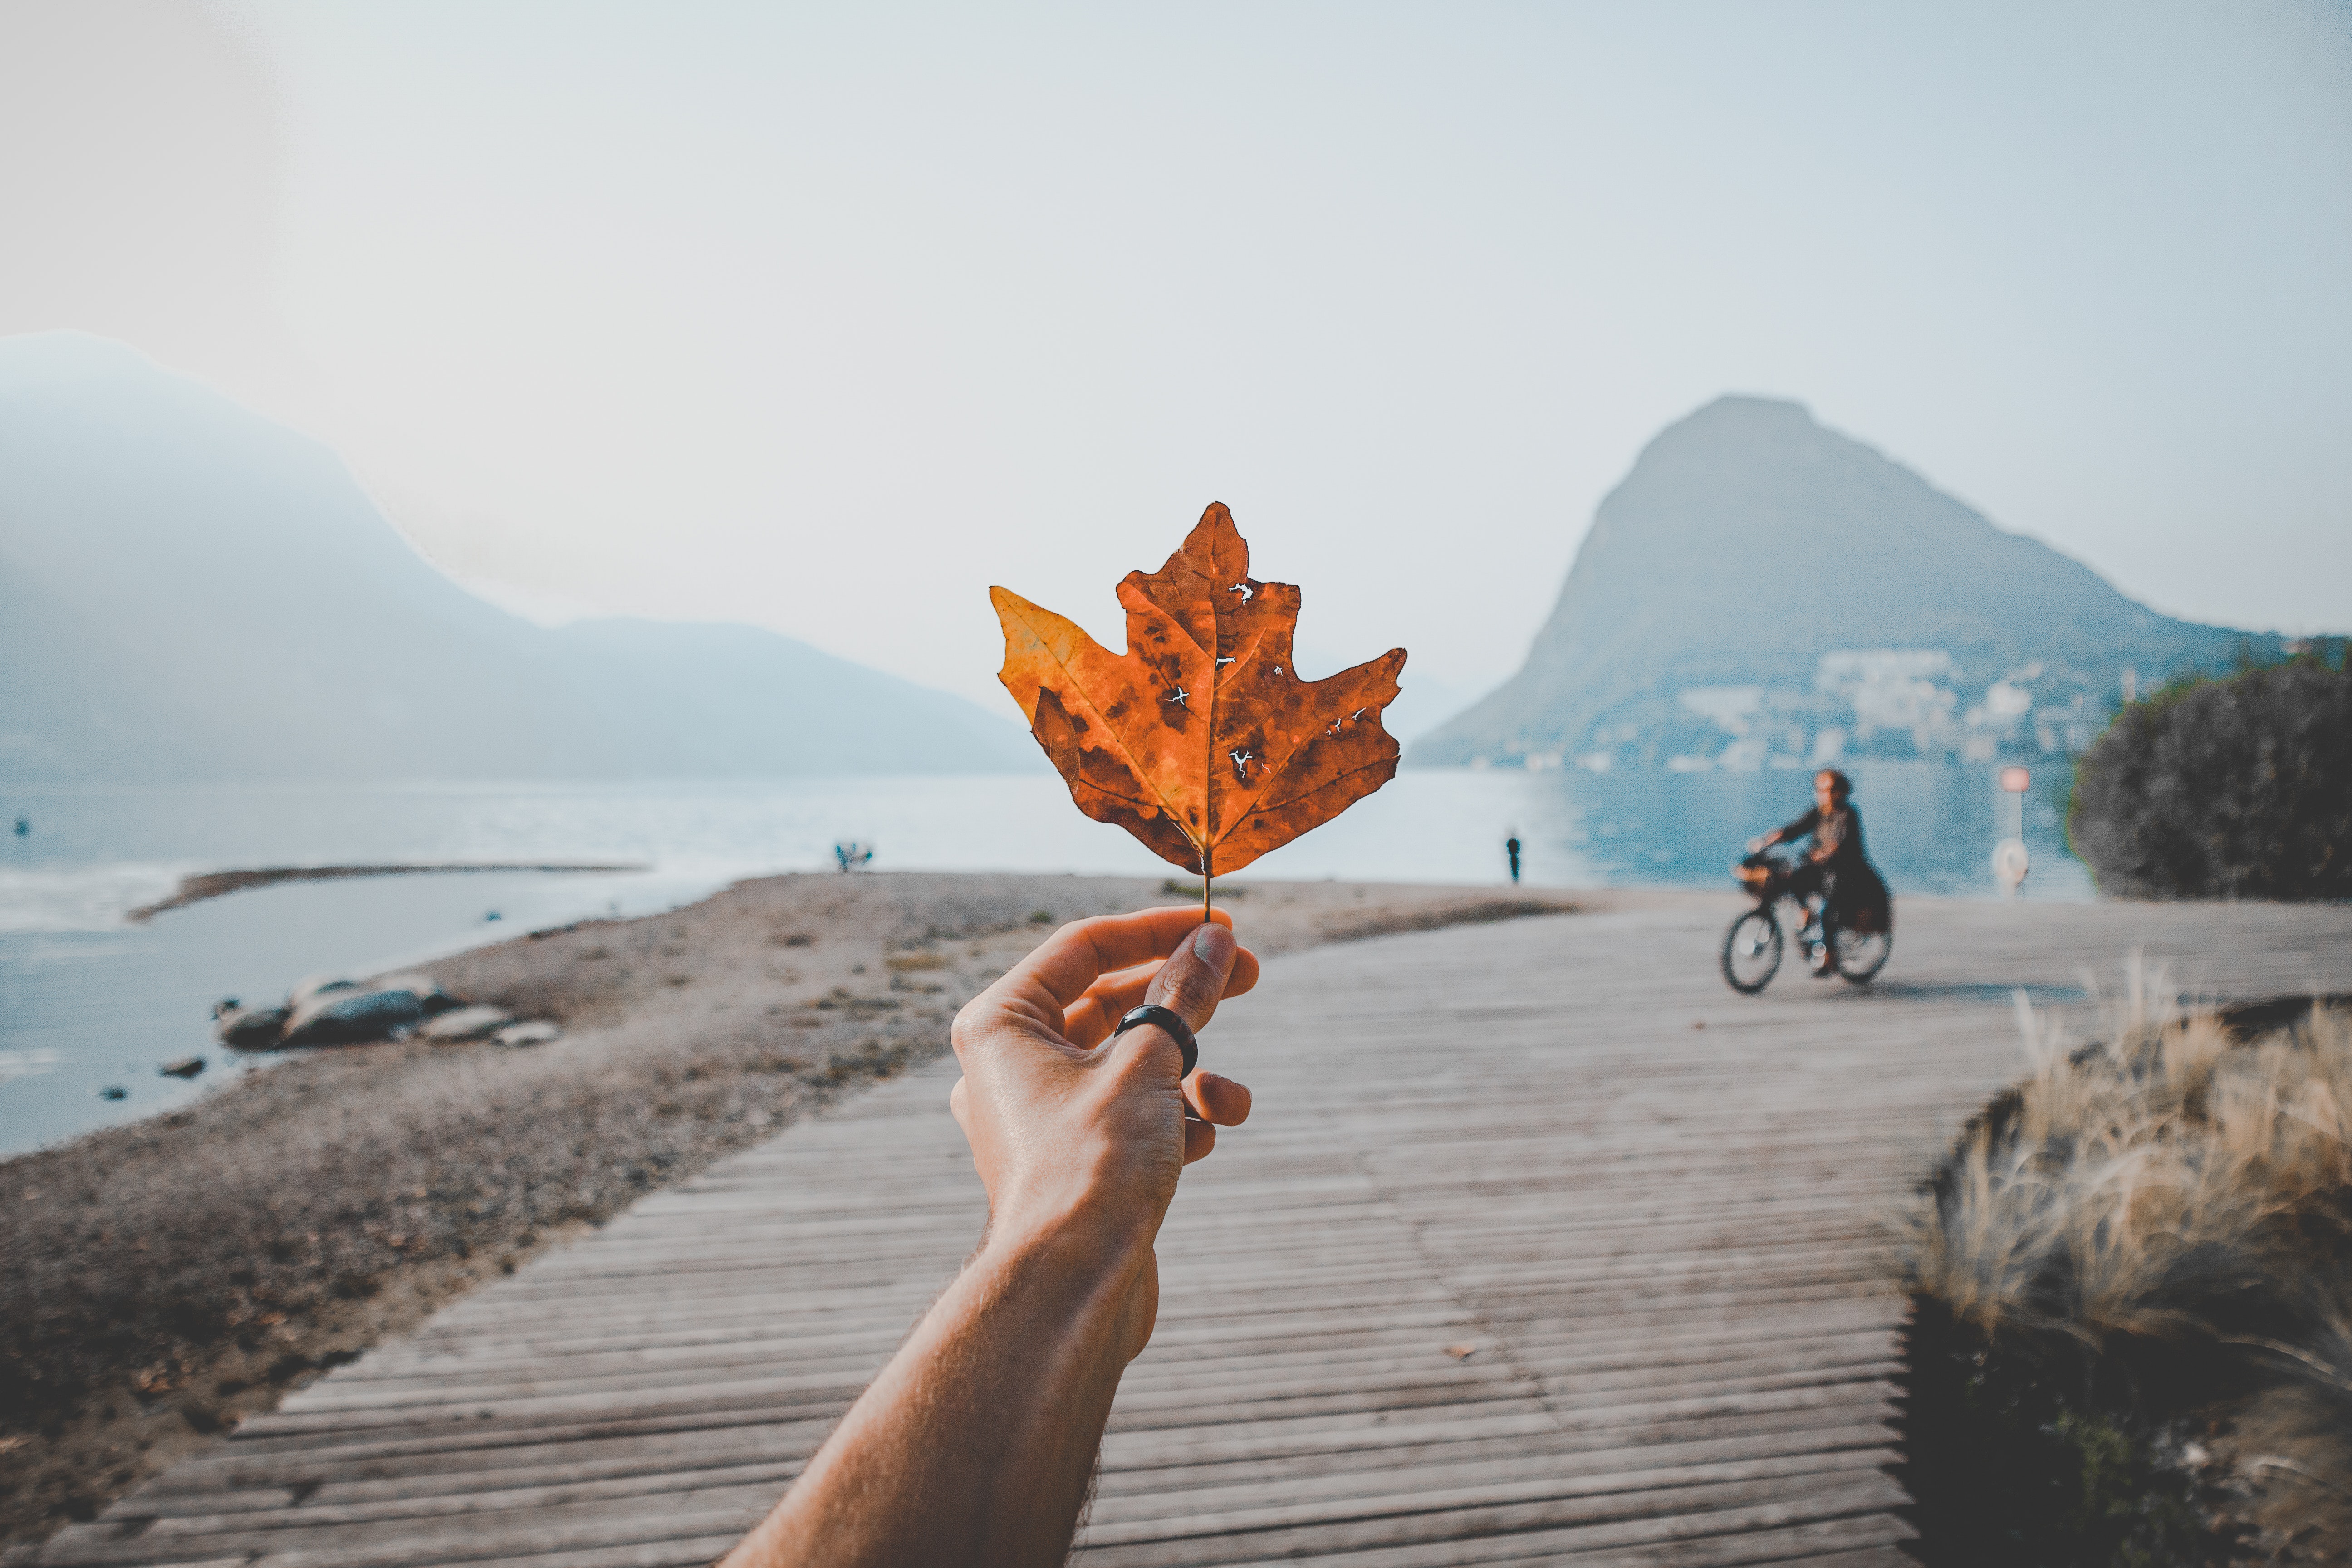
vacation, sea, tourism, sky, beach, water, travel